History of St. Augustine, Florida

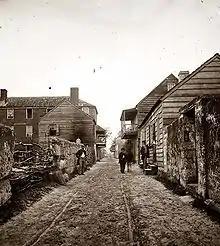
St. Augustine, c. 1861–65

Spain ceded Florida to the United States in the 1819 Adams–Onís Treaty, ratified in 1821; Florida officially became a U.S. possession as the Florida Territory in 1822. Andrew Jackson, a future president, was appointed its military governor and then succeeded by William Pope Duval, who was appointed territorial governor in April 1822. Florida gained statehood in 1845.